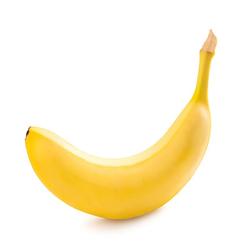
Label: Banana